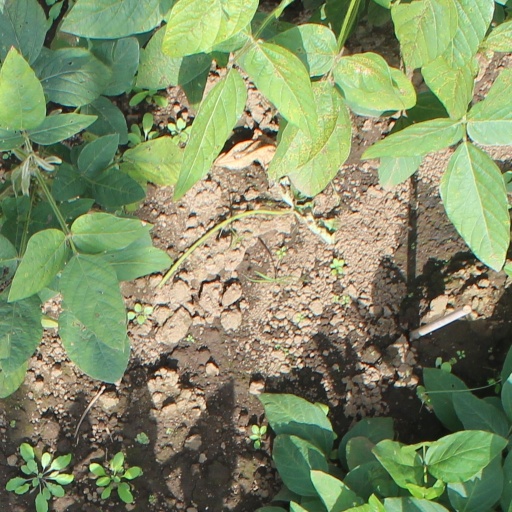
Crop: soybean